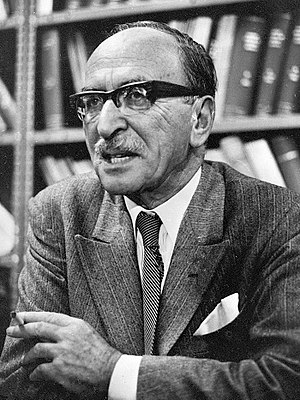
Dennis Gabor
Dennis Gabor i 1971
Dennis Gabor var en ungarsk-britisk elektroingeniør, fysiker og opfinder, der i 1947 opfandt princippet bag hologrammer, ved et tilfælde, mens han arbejde med elektronmikroskoper. Opfindelsen kunne dog ikke bruges, før laseren blev opfundet i 1962. Han gjorde aldrig sit arbejde med elektronmikroskoper færdigt, hvilket han fortrød resten af sit liv. Han modtog Nobelprisen i fysik i 1971 for sin opfindelse af hologrammer.